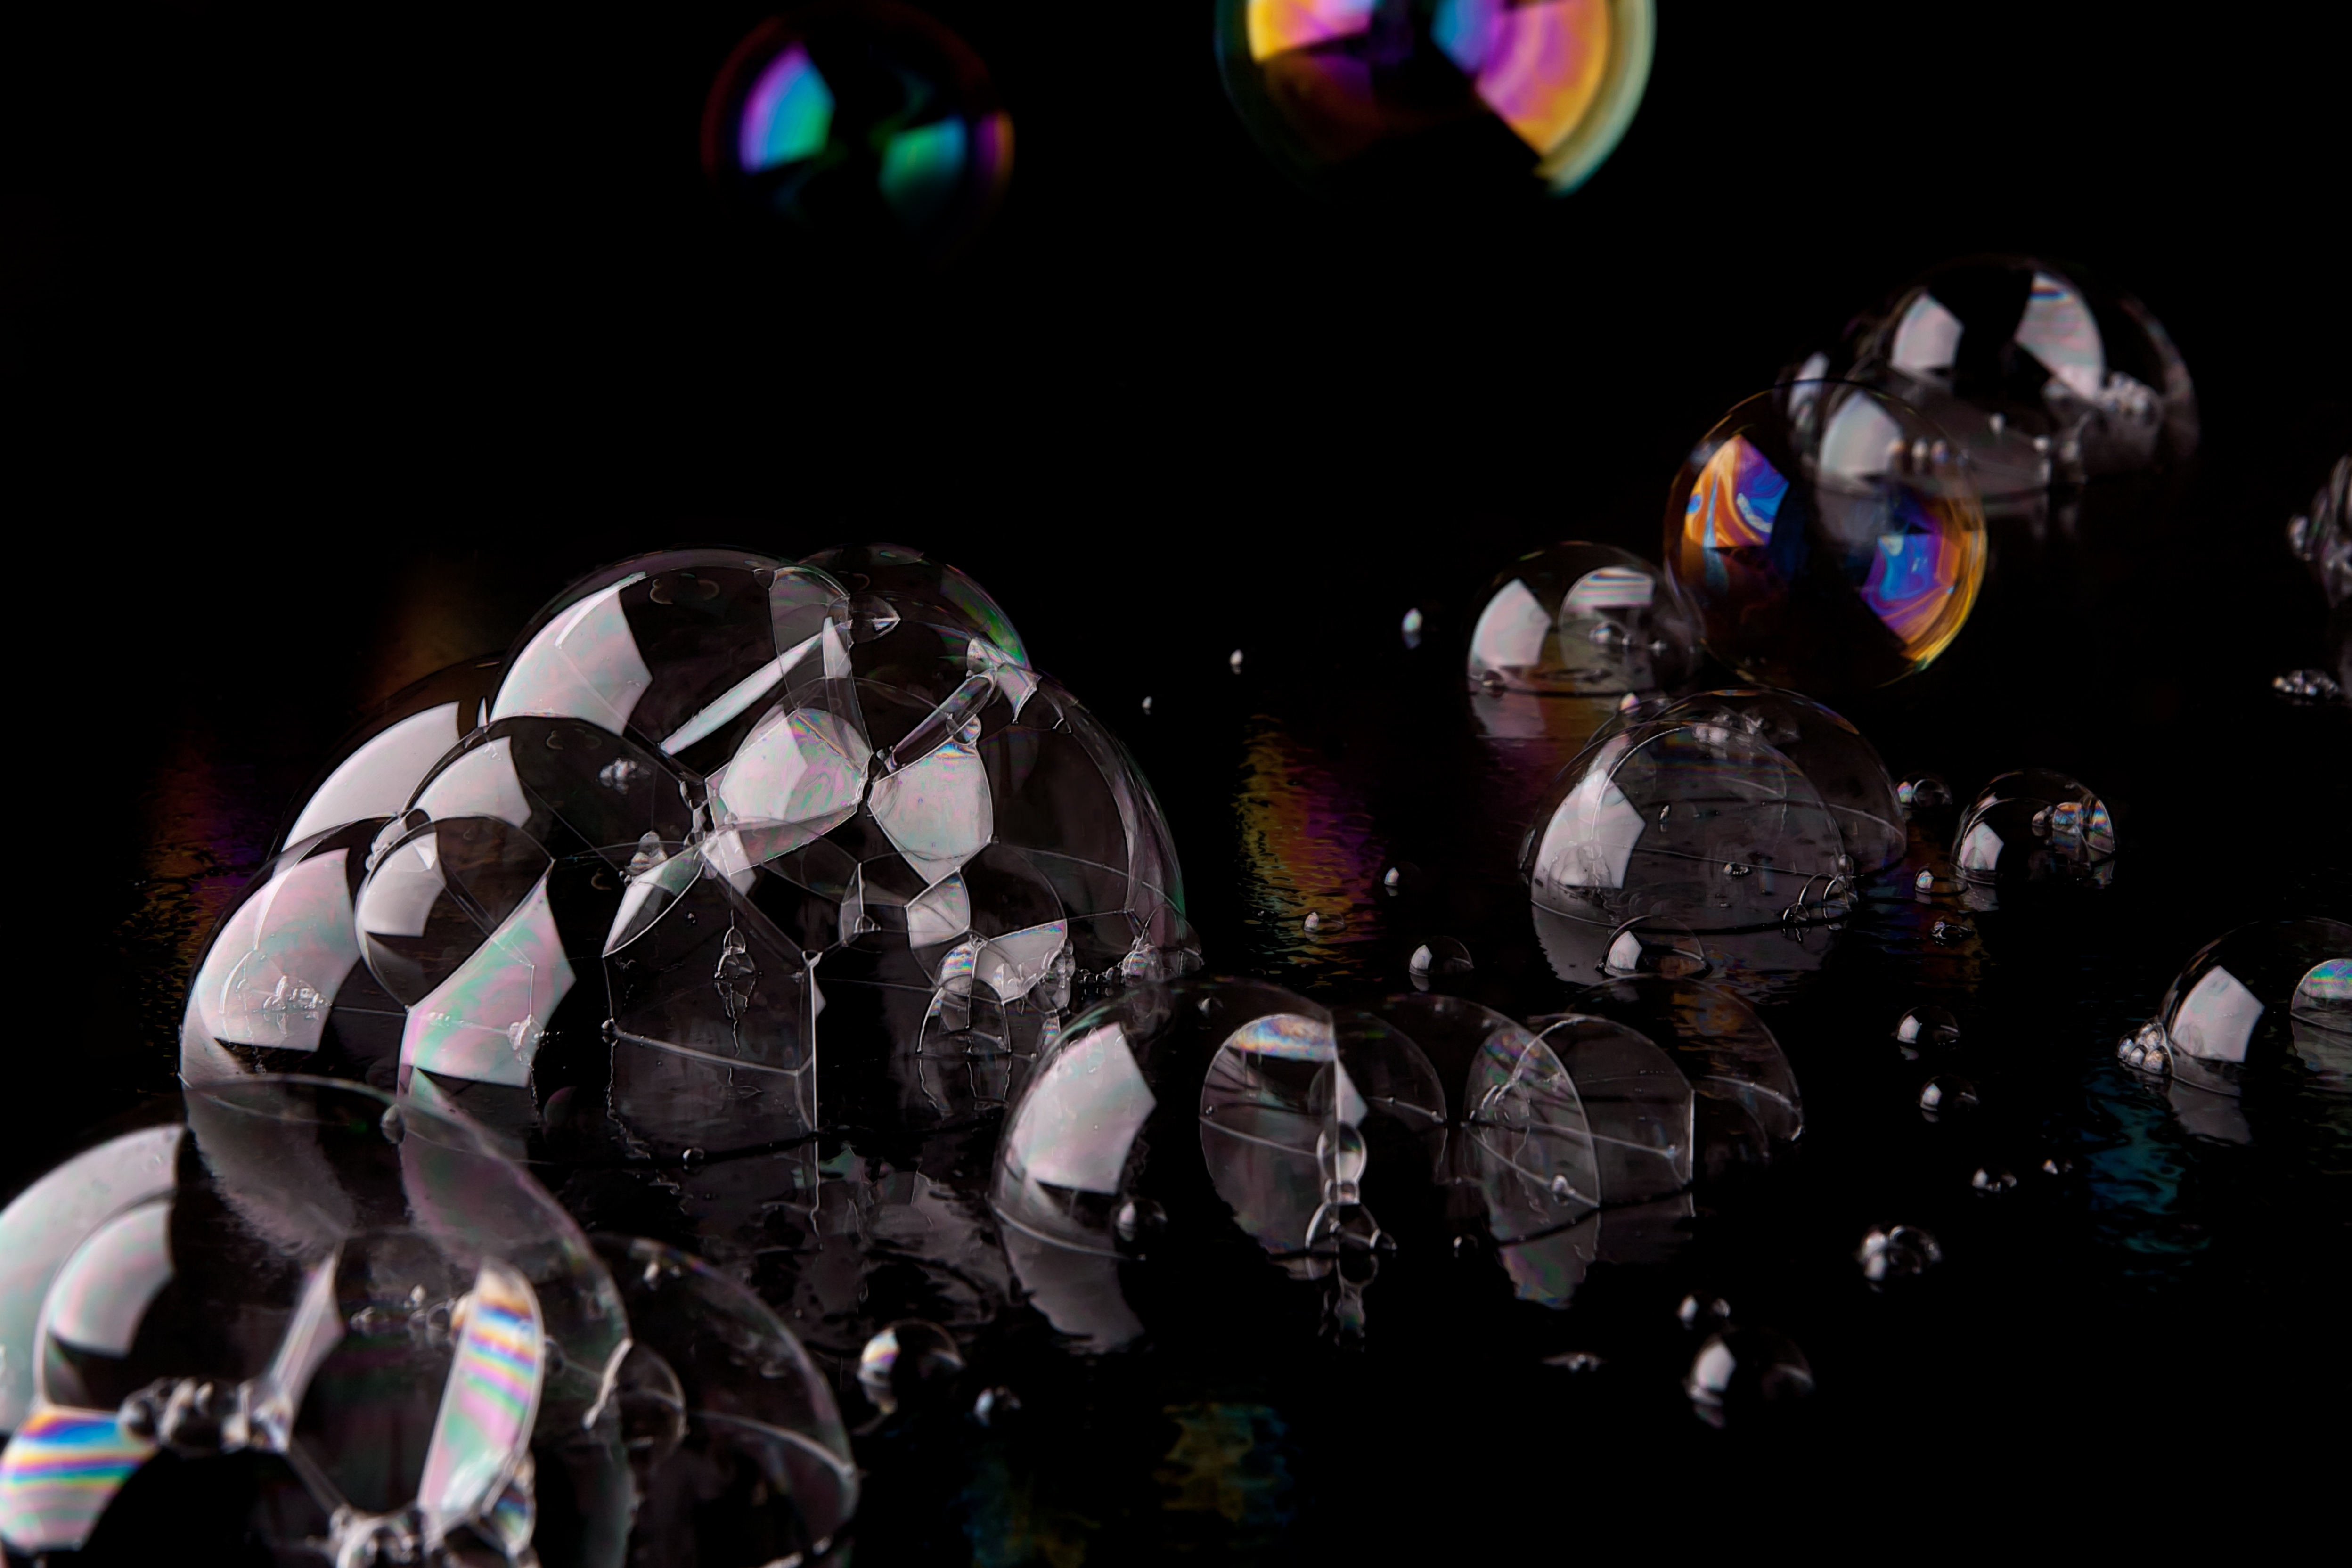
color, space, darkness, still life, reflections, screenshot, soap bubbles, computer wallpaper